French protectorate of Tunisia

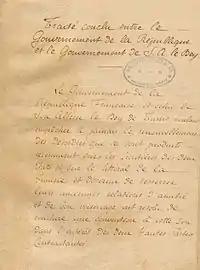
First page of the treaty of Bardo

In northwest Tunisia, the Khroumir tribe episodically launched raids into the surrounding countryside. In the spring of 1881, they raided across the border into French Algeria, attacking the Algerian Ouled-Nebed tribe. On 30 March 1881 French troops clashed with the raiders. Using the pretext of "droit de poursuite" (right of pursuit) France responded by invading Tunisia, sending an army of about 36,000. Their advance to Tunis was rapidly executed, though tribal opposition in the far south and at Sfax continued until December.